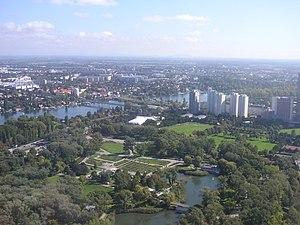
Donaustadt est le vingt-deuxième et le plus grand arrondissement de Vienne.